Fenshen

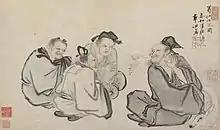
Ge Xuan breathing fire to warm his guests

A narrative about Ge Xuan entertaining visitors, compare Zhang Daoling above, mentions body division.